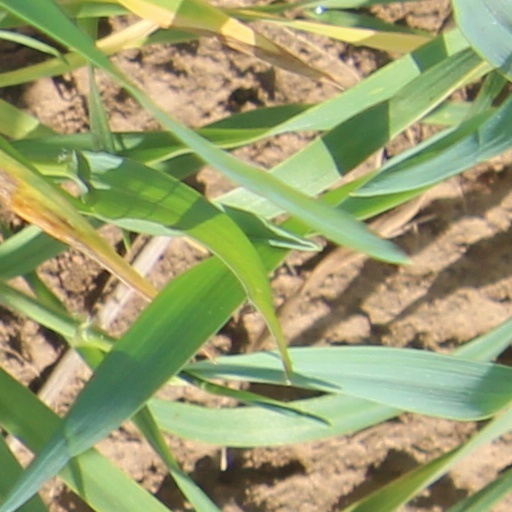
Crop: wheat